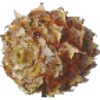
Label: Pineapple Mini 1